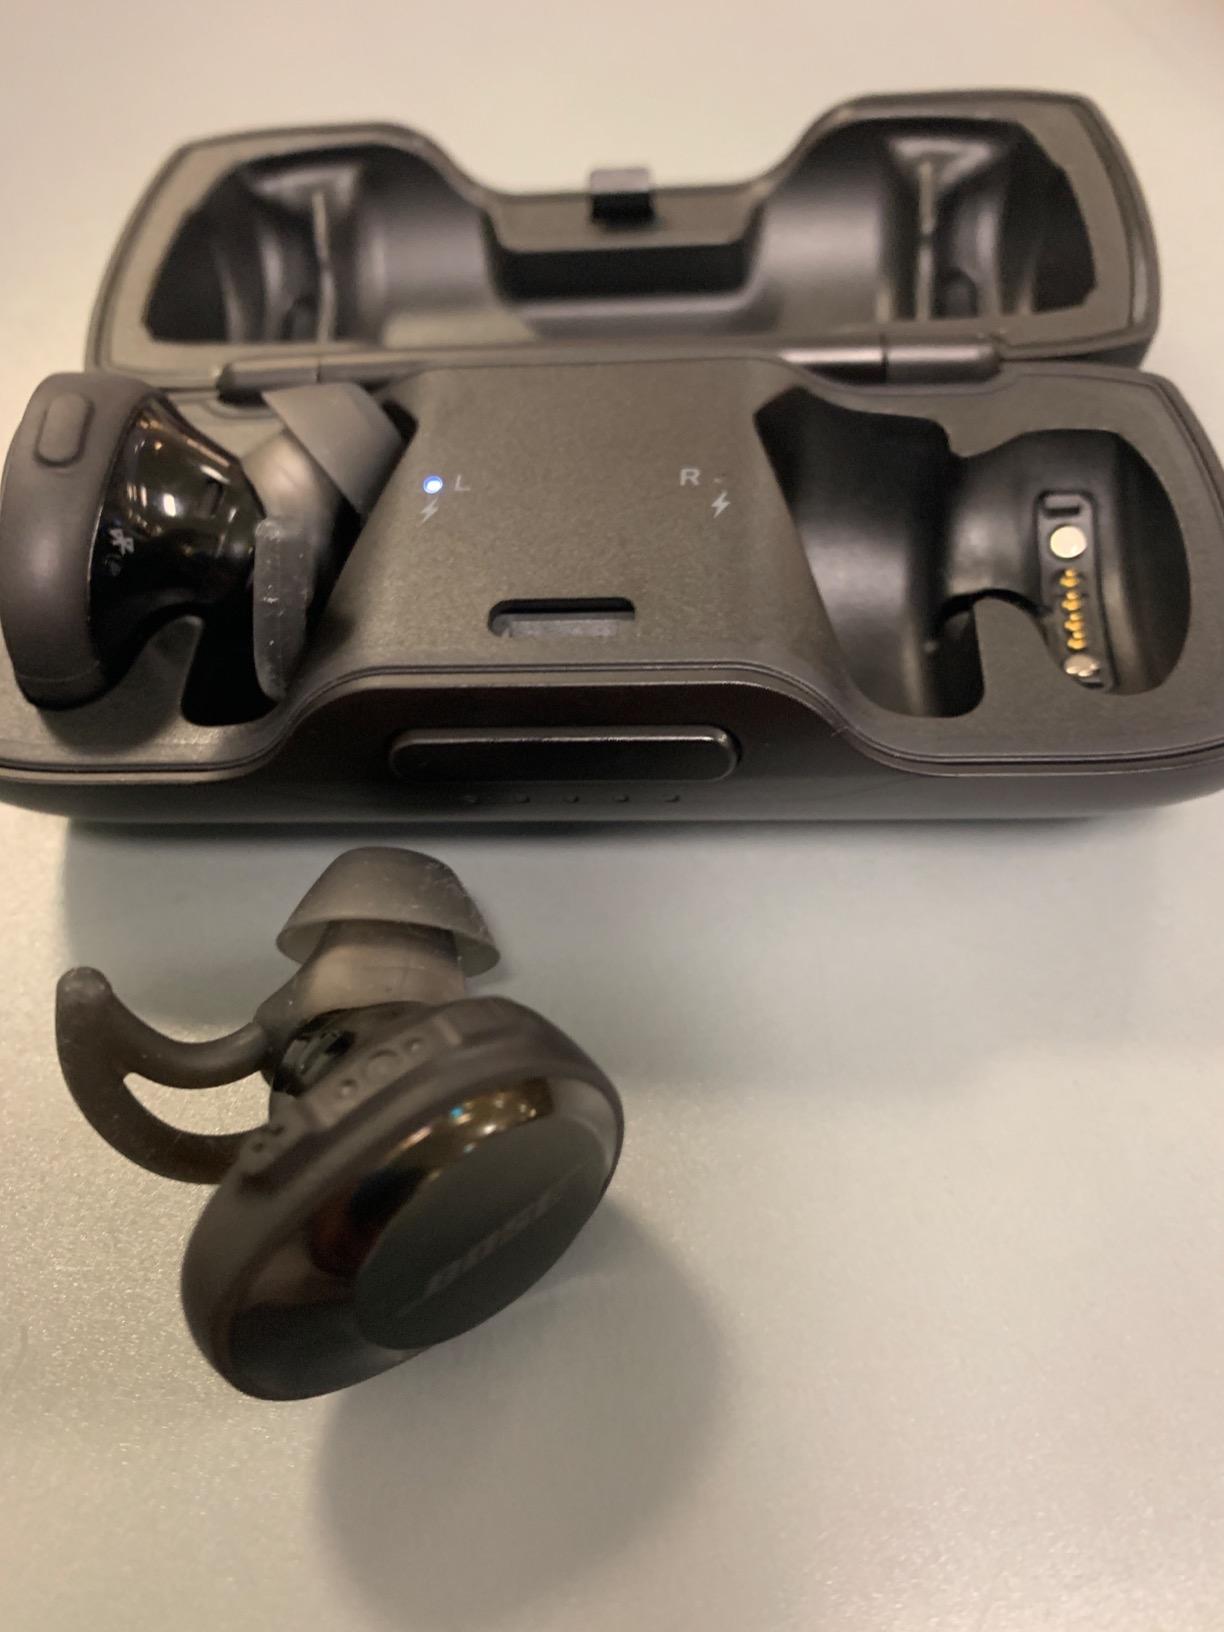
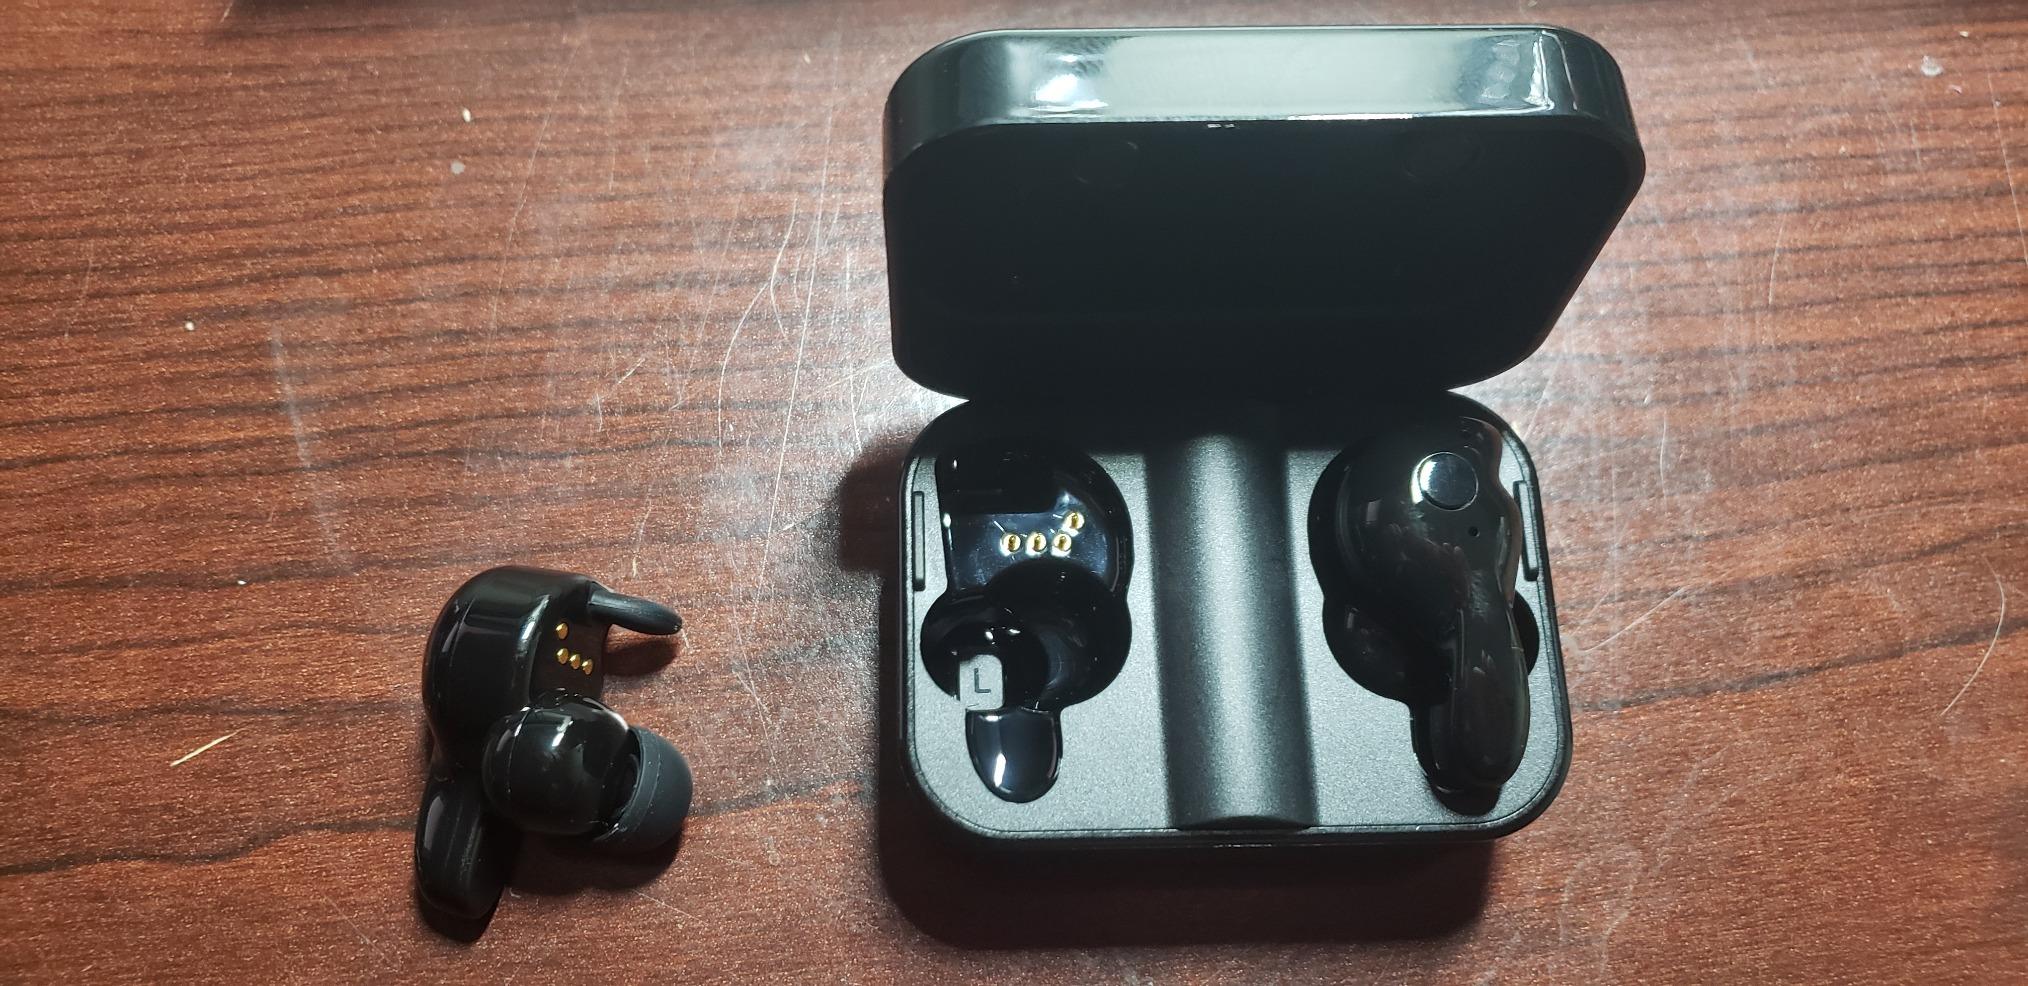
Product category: earbuds
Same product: no